Cao Wenxuan

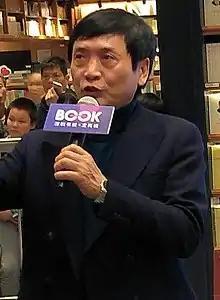
Cao Wenxuan in 2020

Cao Wenxuan (born January 1954) is a Chinese novelist, best known for his works of children's literature. Cao is the vice president of the Beijing Writers Association. He is also a professor and doctoral tutor at Peking University. His novels have been translated into English, Dutch, French, German, Italian, Japanese, Korean, and Serbian.